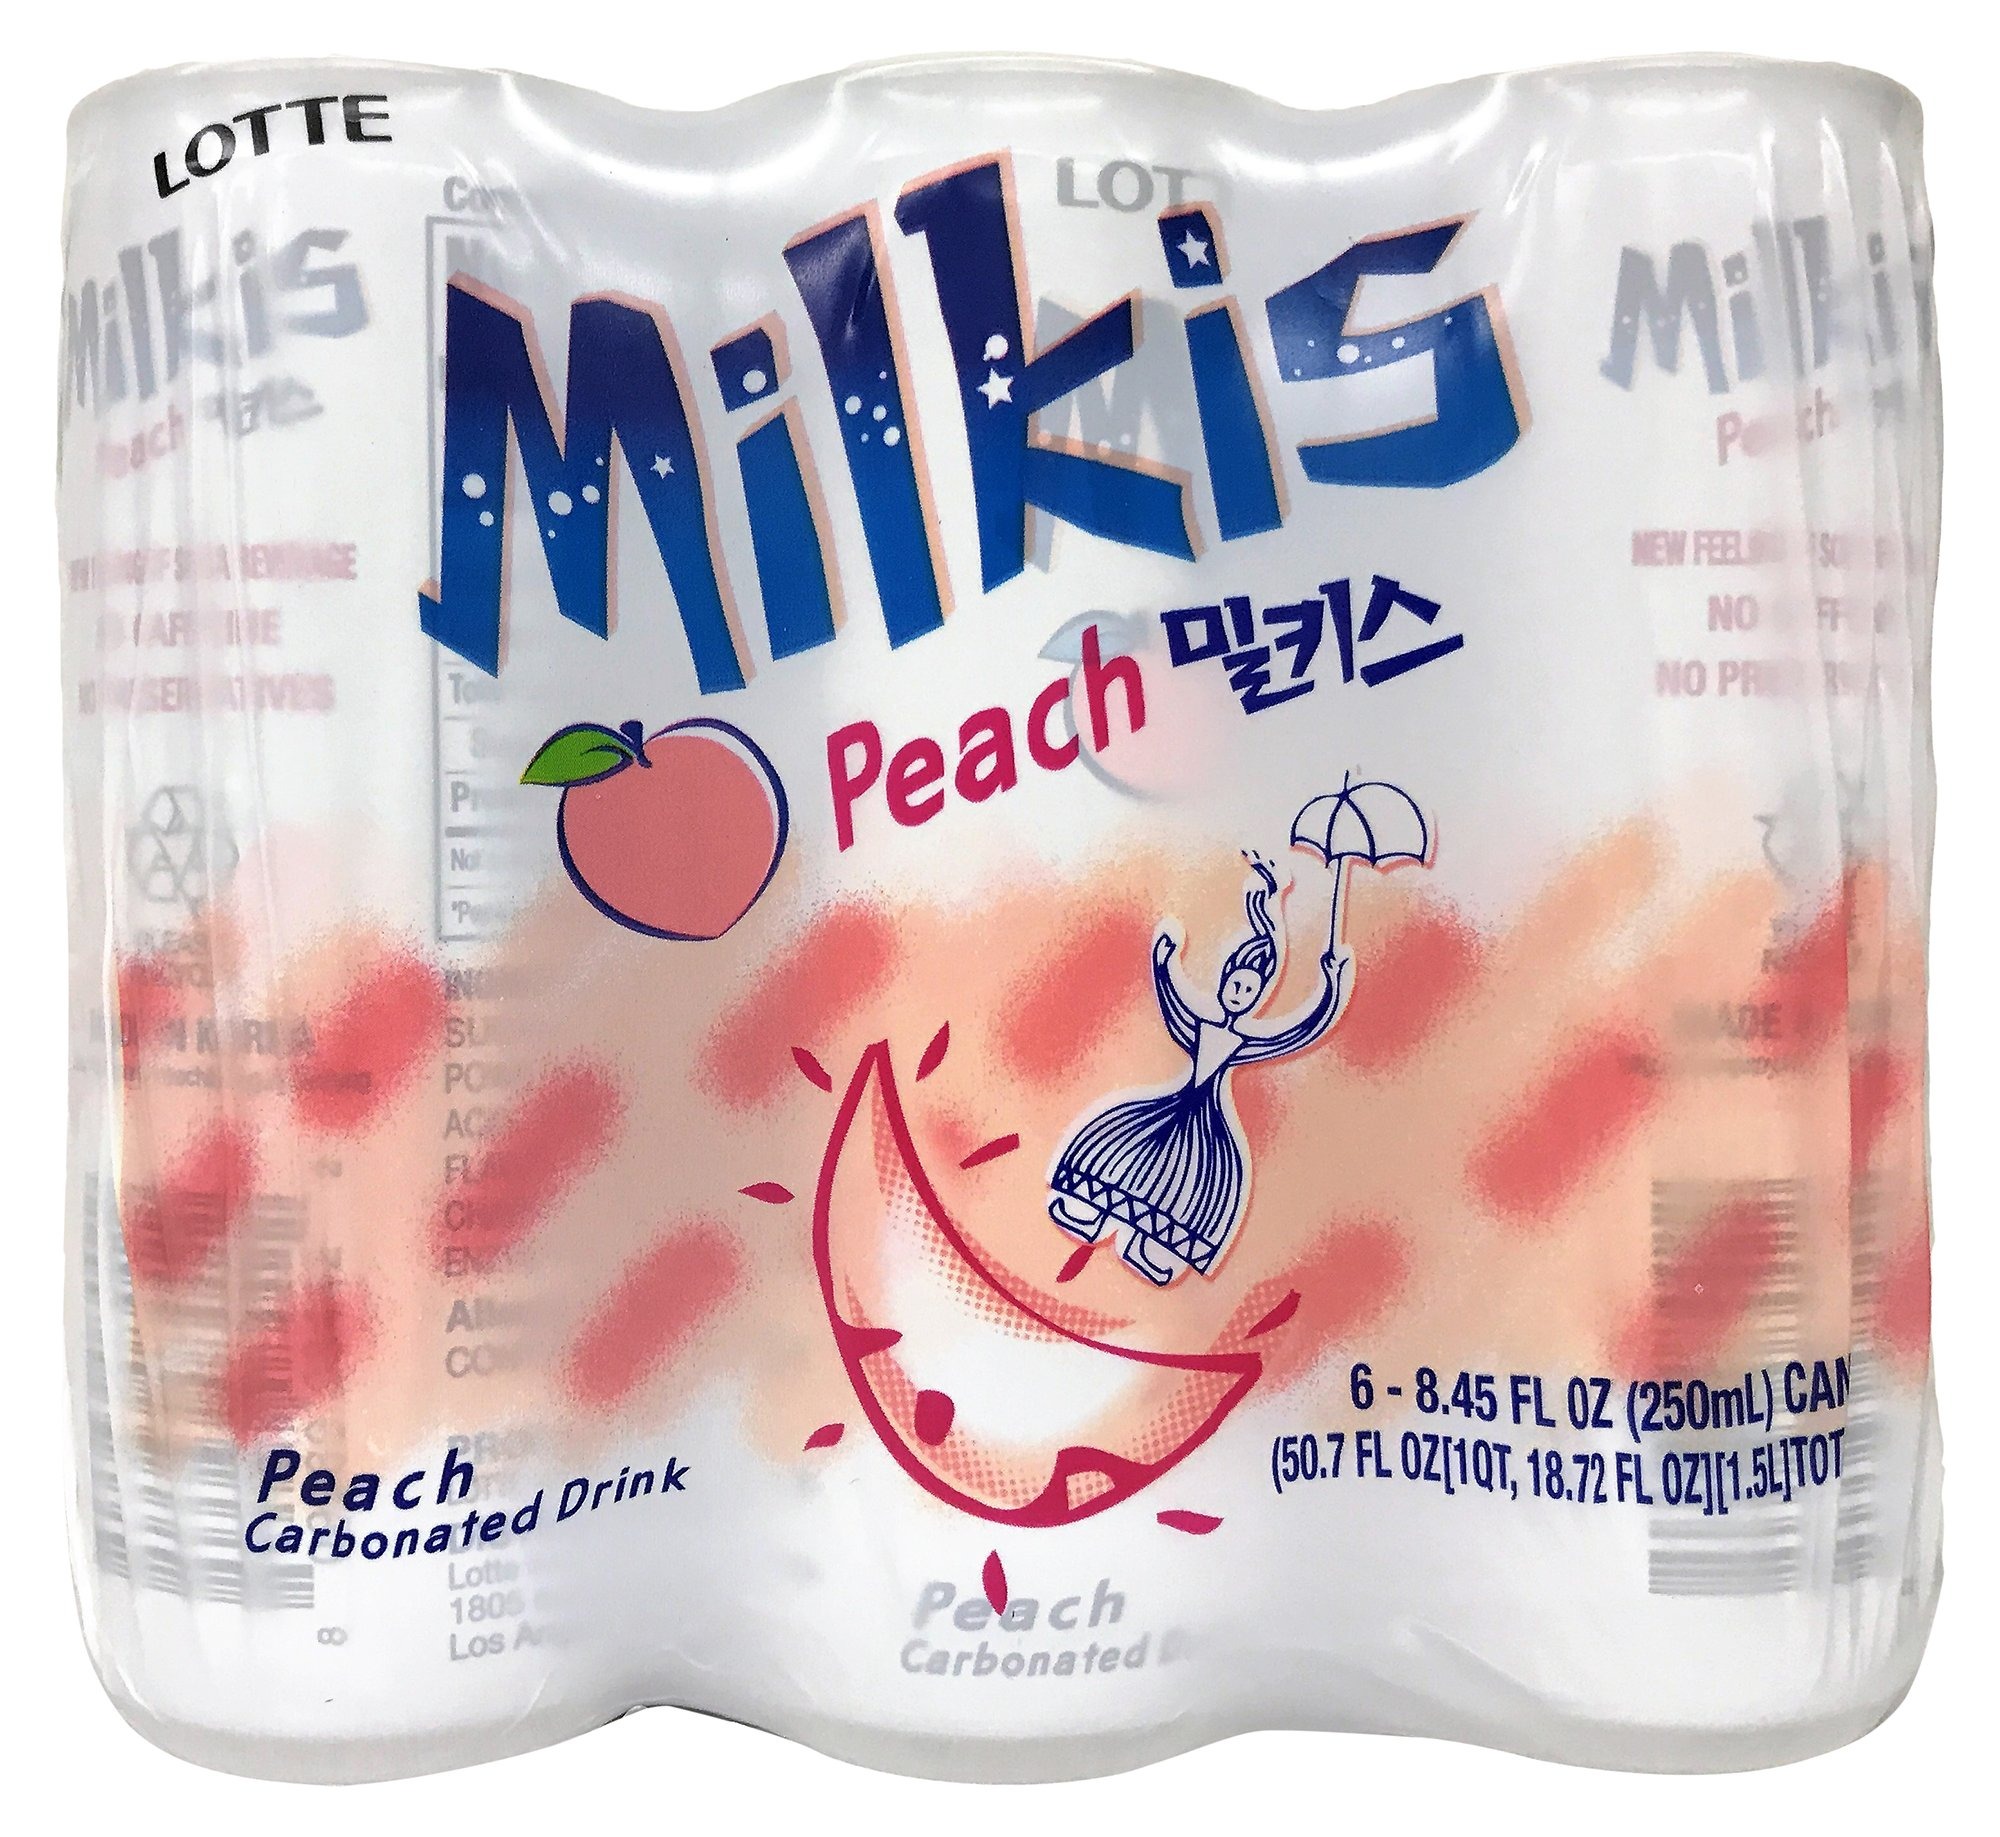
Item Name: LOTTE Milkis Soda Beverage, Peach, 8.45 Fl Oz (Pack of 6)
Bullet Point: Lotte Milkis Soda, Peach, 6 Count, 50.7 Fluid Ounce (Pack of 5)
Value: 50.7
Unit: Fl Oz

Price: 18.95